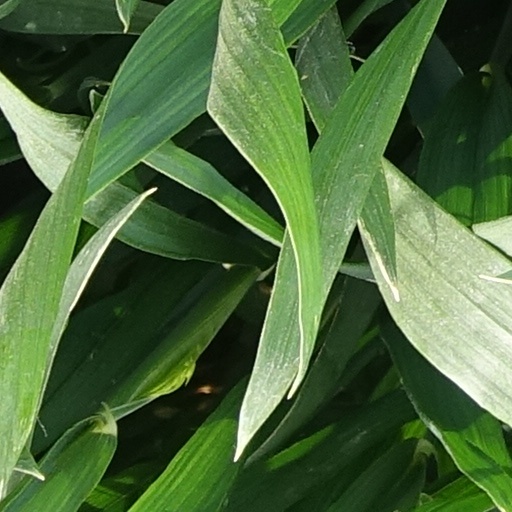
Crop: wheat